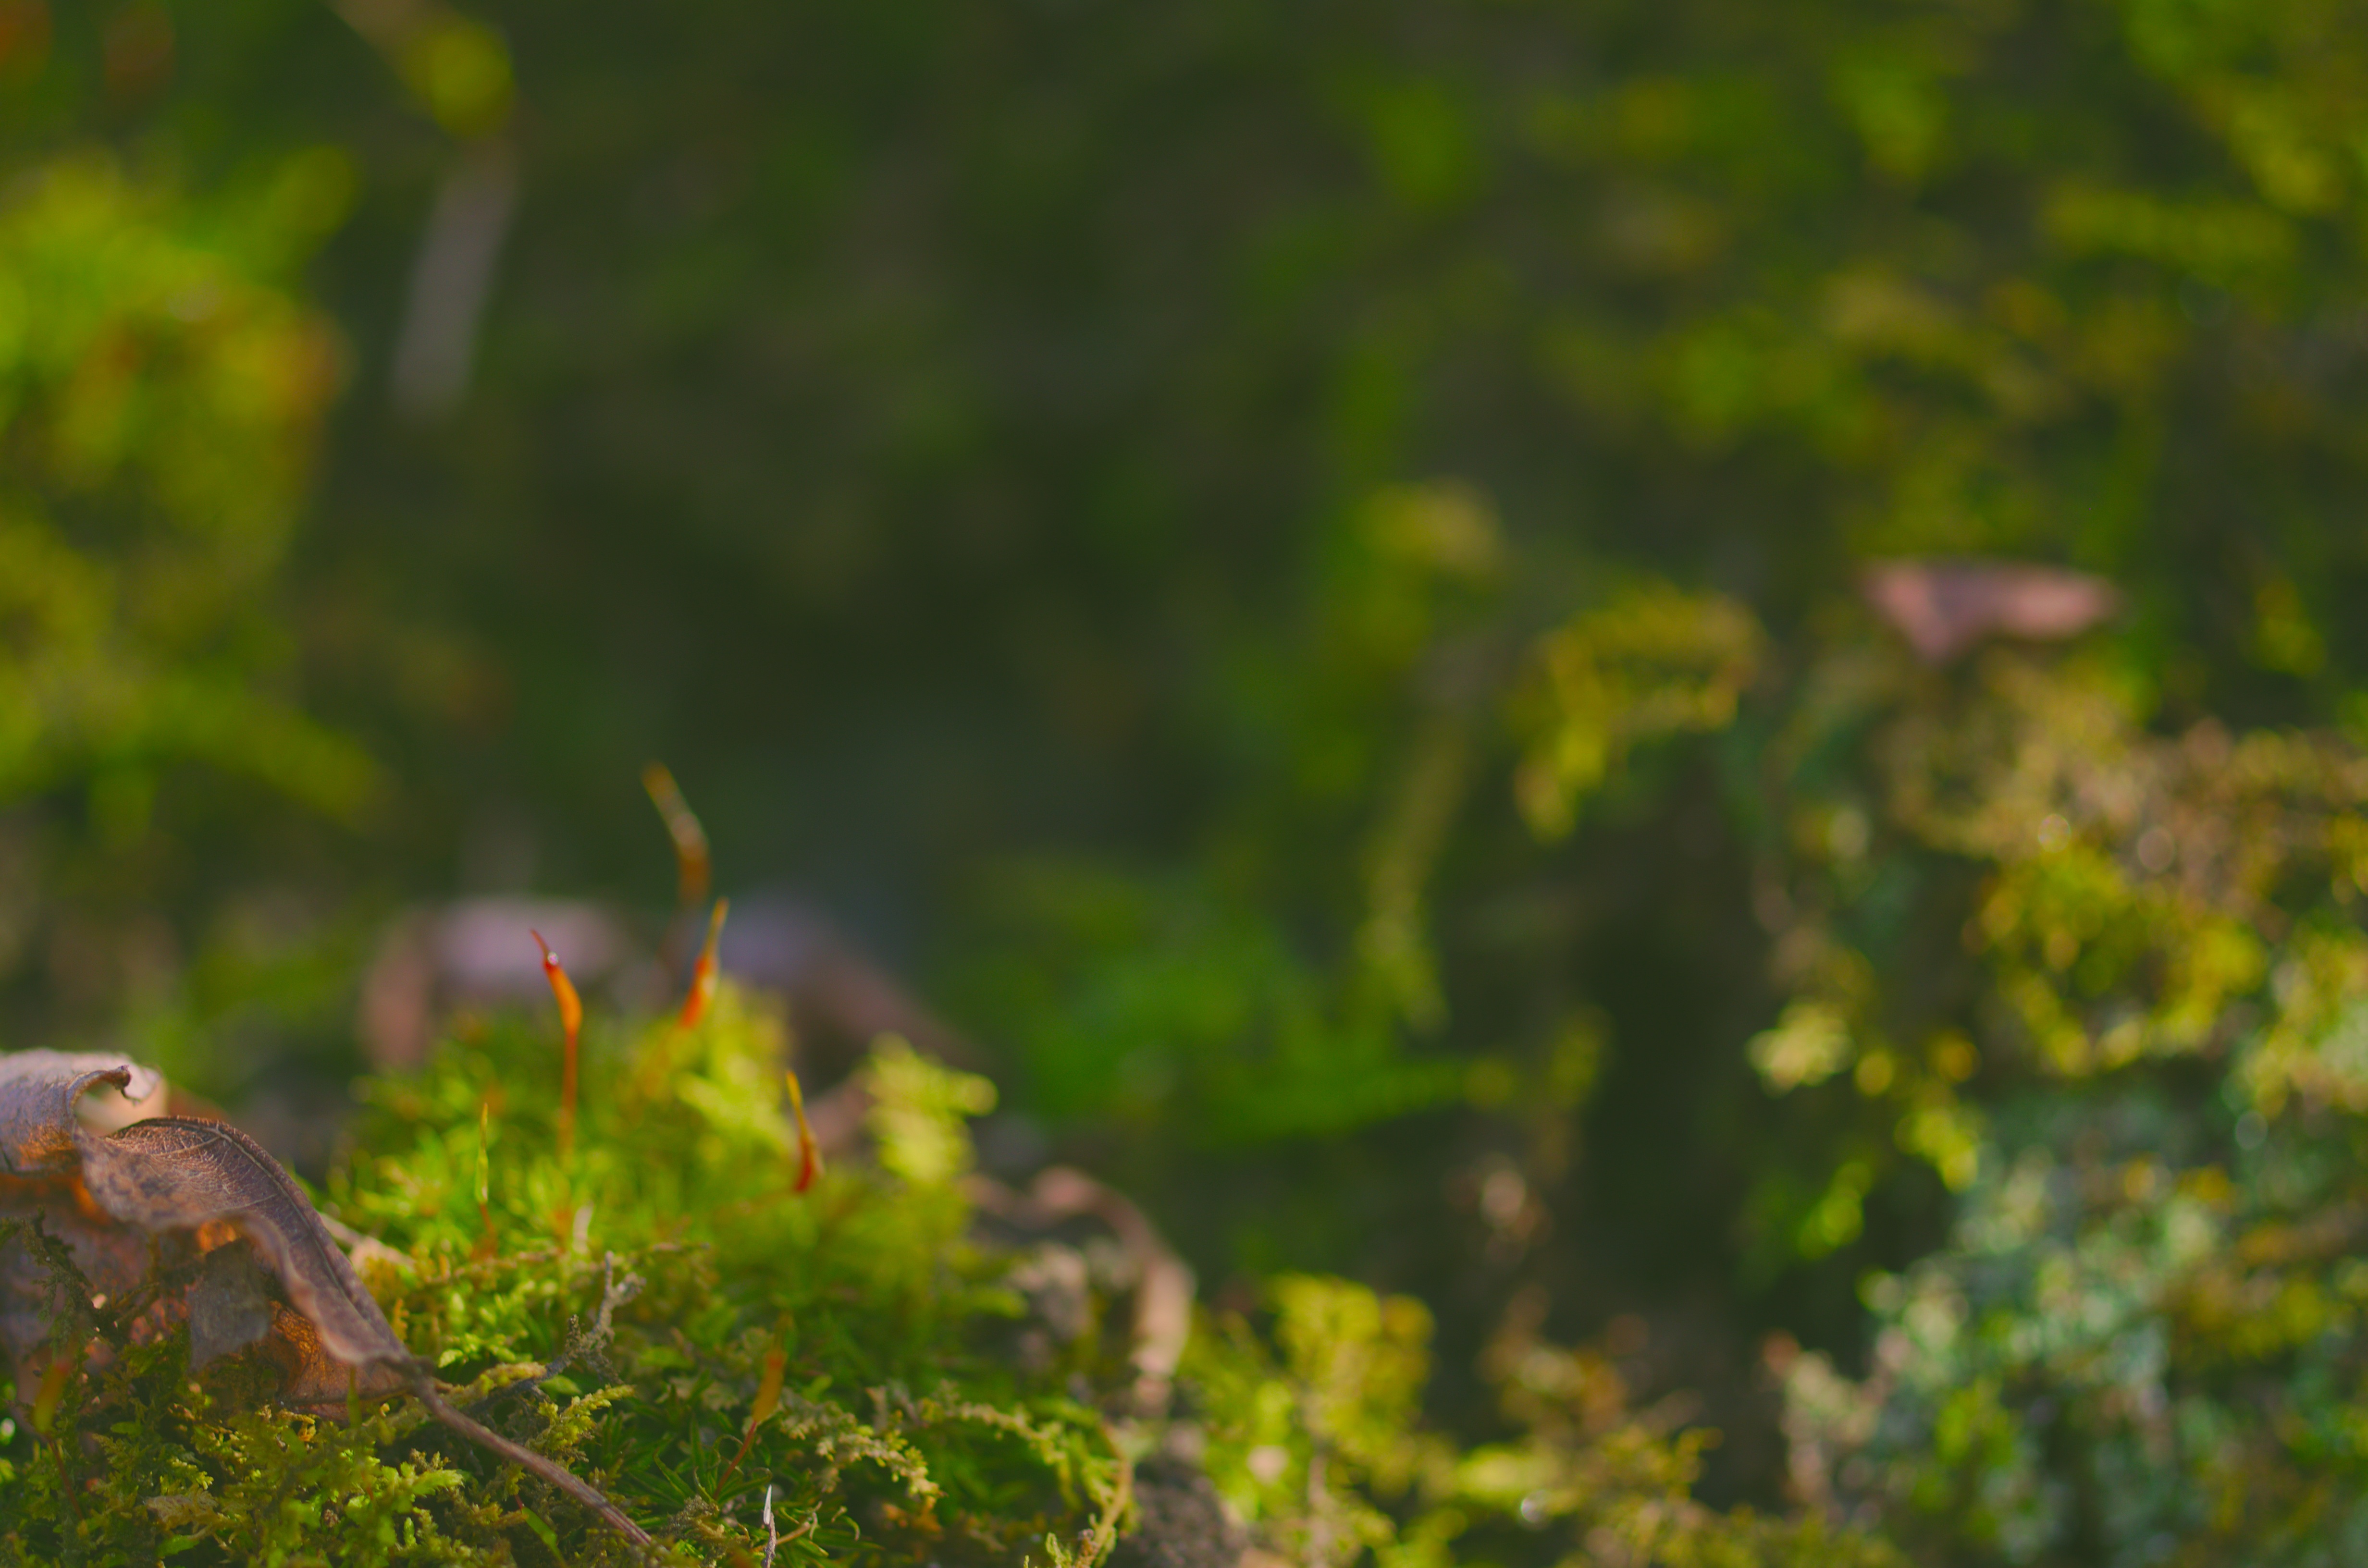
tree, nature, forest, grass, plant, meadow, sunlight, leaf, flower, wildlife, green, jungle, autumn, flora, fauna, woodland, habitat, natural environment